V/Line H type carriage

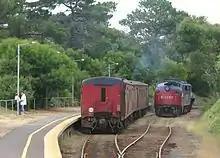
2 MTH cars at Stony Point station in February 2005

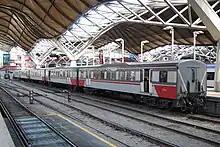
H type carriages at Southern Cross station in November 2010

In 2005, Marshall station was opened as an extension to the Geelong line. It was serviced by H sets previously running only to South Geelong, along with trains running to Warrnambool.